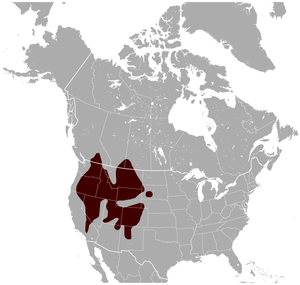
La Marmotte à ventre jaune ou à ventre fauve est un rongeur de la famille des Sciuridae qui vit dans les étages subalpins des montagnes d'Amérique du Nord.